York, Ontario

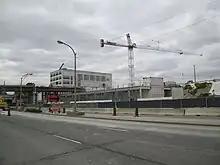
Mount Dennis station under construction in 2018

Before 1998, the city operated its own library system, the York Public Library. York Public Library was merged with the other library systems of Metro Toronto to form the new Toronto Public Library (TPL). TPL operates several branches within the district.